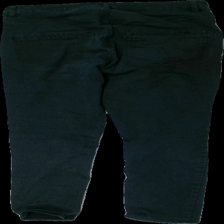
View: back
Type: Trousers
Category: Ladies
Brand: H&M
Brand text on label: DIVIDED
Colors: Black
Material: 60% cotton, 40% viscose
Cut: Regular, C-collar
Size: 40
Season: All
Trend: Denim
Stains: Minor
Price range: 50-100
Recommended usage: Export
Comment: Washed out